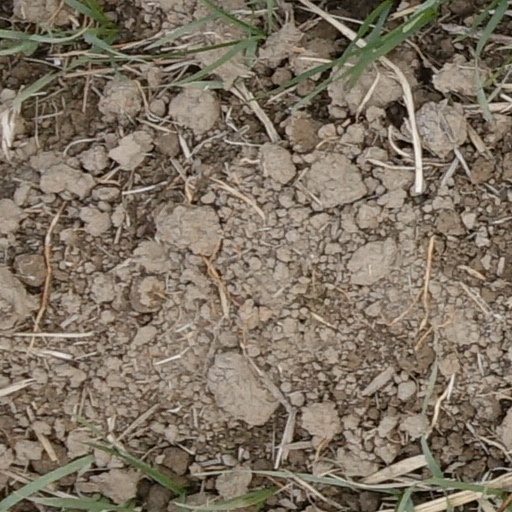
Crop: wheat